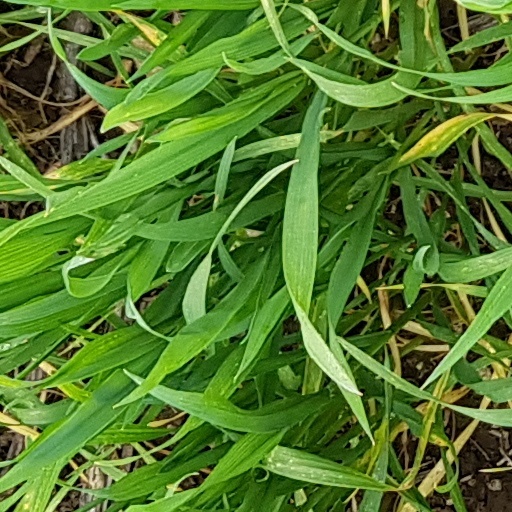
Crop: wheat